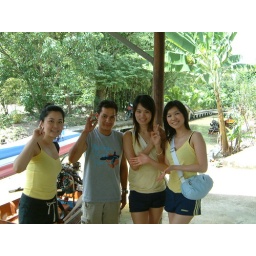
Women in yellow and blue